Hamatora

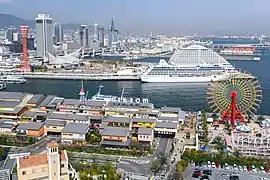
The game takes place in a port town of Kobe.

A Nintendo 3DS game developed by FuRyu titled "Hamatora: Look at Smoking World" was announced in December 2013. It was released in Japan on July 17, 2014. Directed by Shuuhou Imai, the game resemble the "Tokyo Majin Gakuen" role-playing game series. The combat is a turn based and require to input different commands to execute the Minimums. It takes place in the same fictional setting as both the "Hamatora" manga and anime but featuring a new story. It was made so that newcomers to the franchise will have access to it.